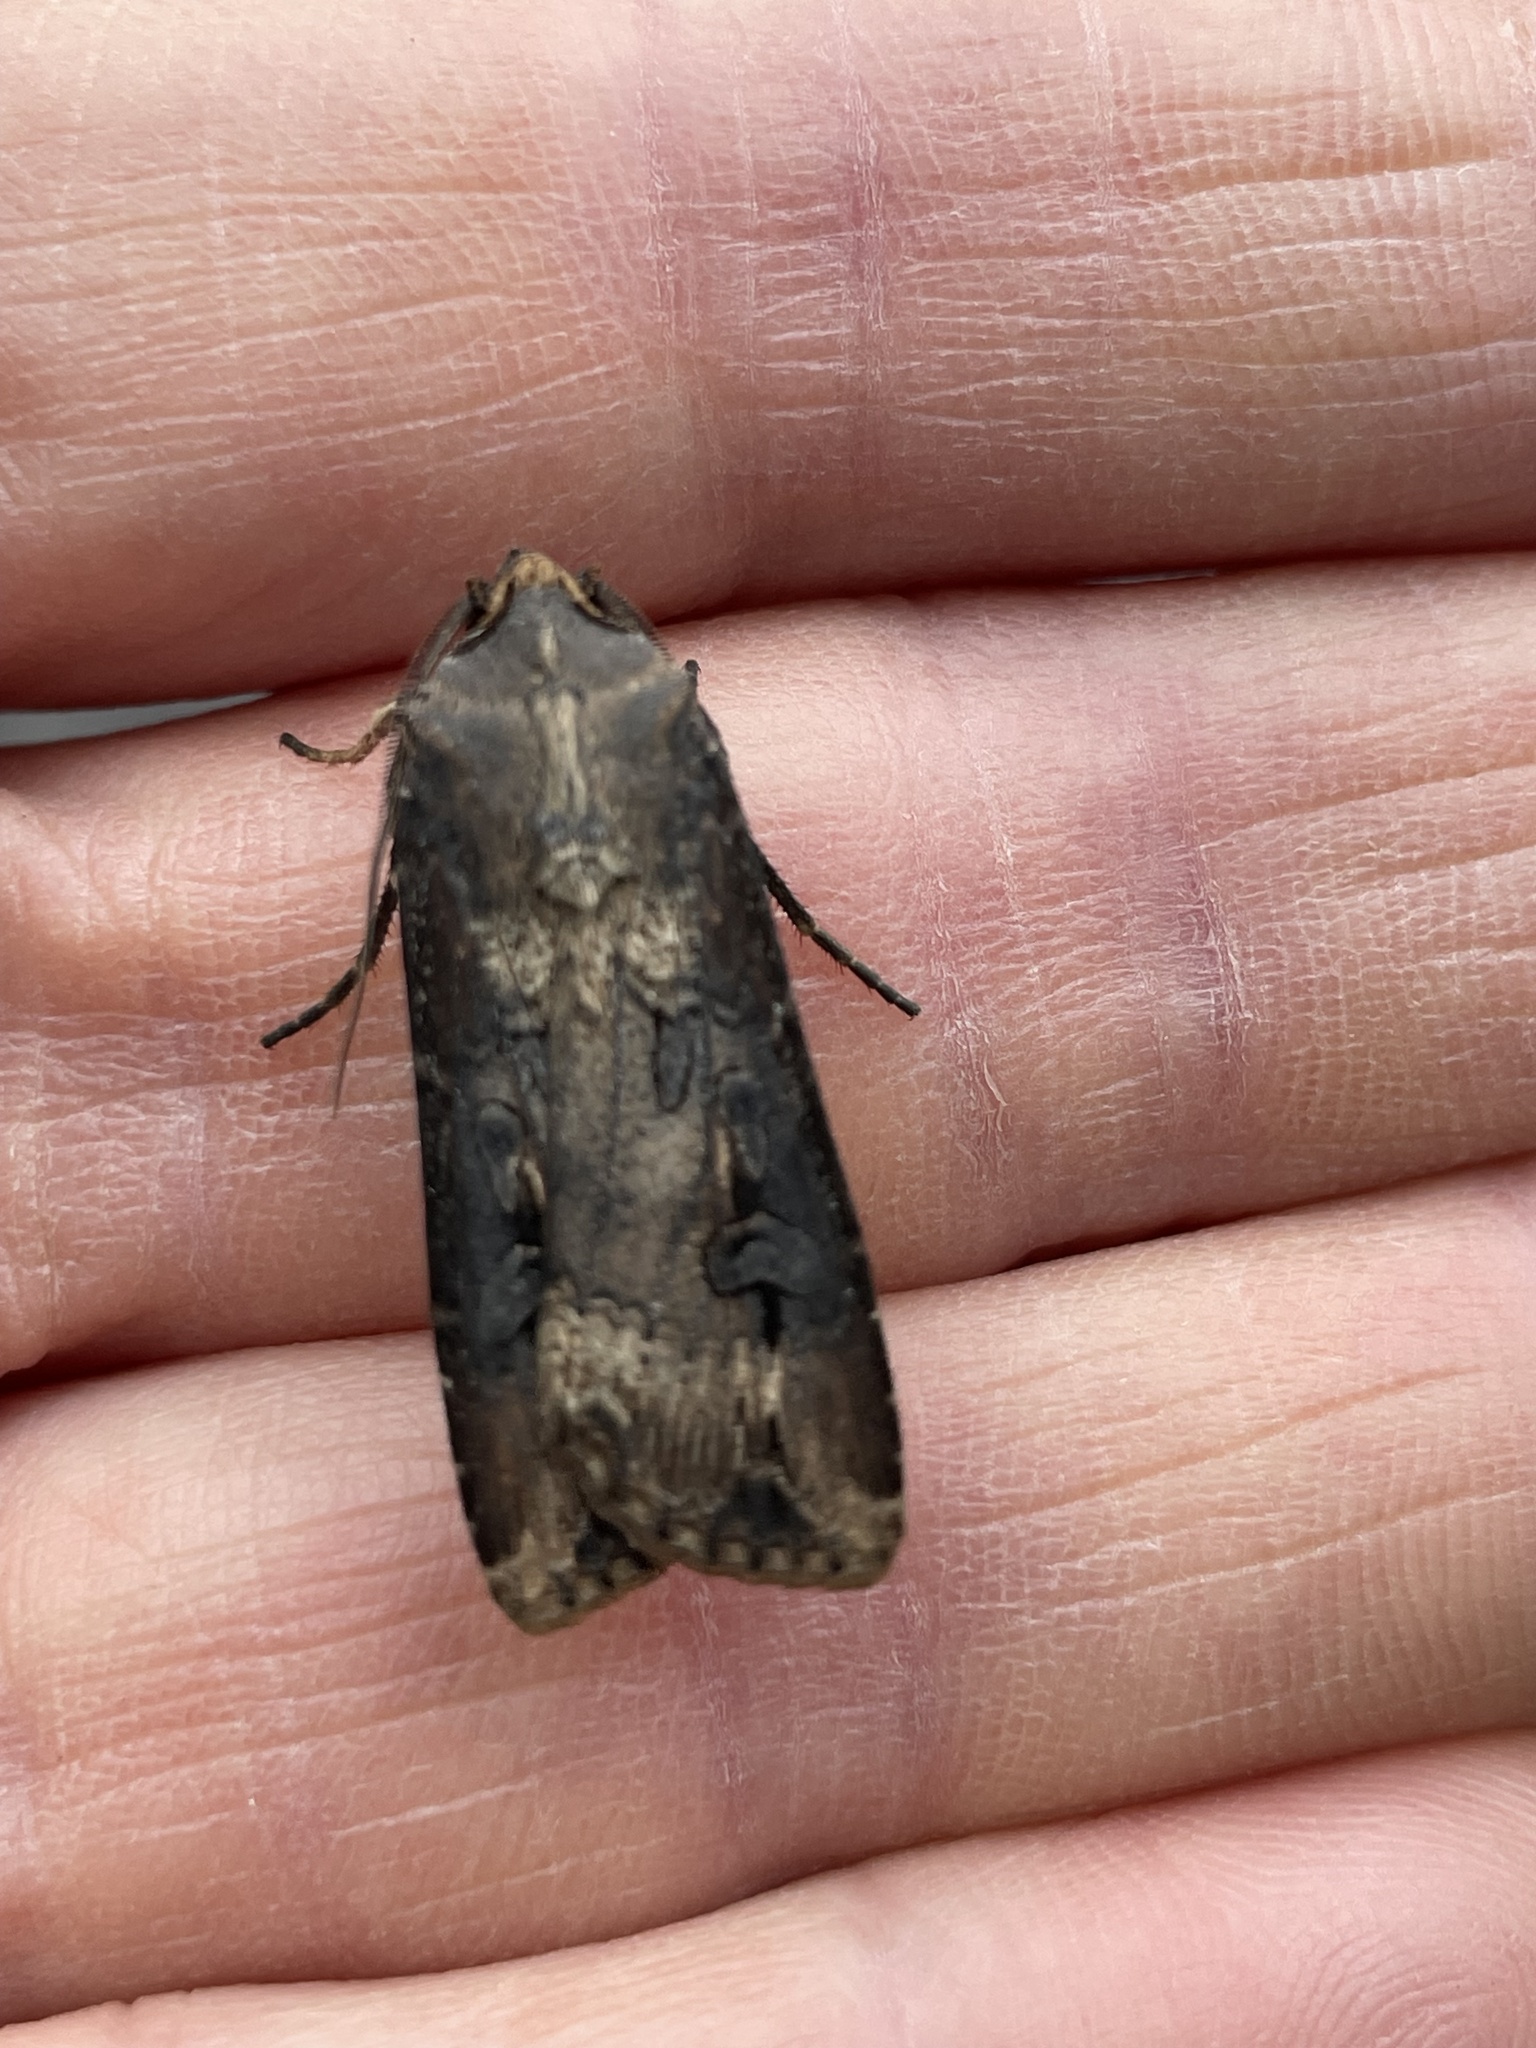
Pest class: cutworms